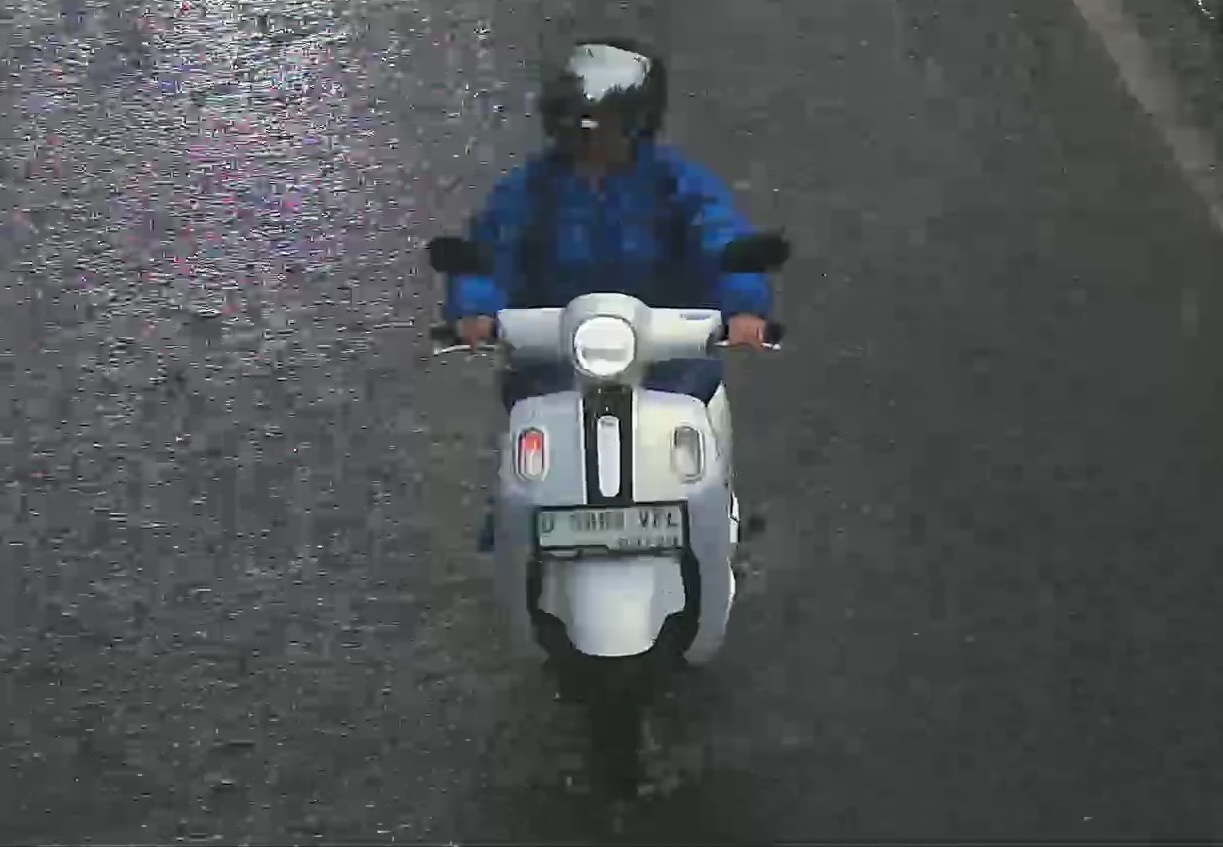
person-with-helmet: 1
person-without-helmet: 0